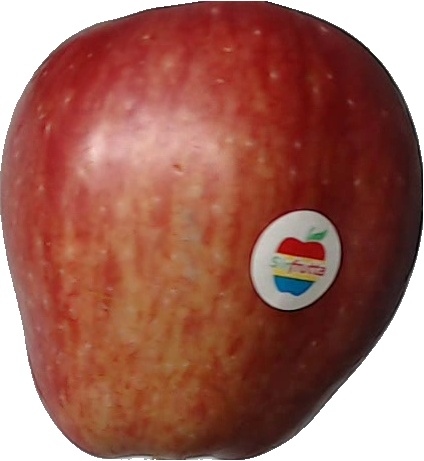
Label: apple_red_1